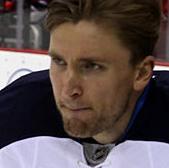
Age: 27